Canada in World War II

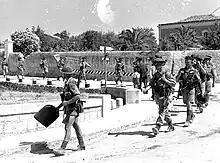
Members of the Loyal Edmonton Regiment enter Modica, Sicily, 1943

There was pressure from the Canadian government to ensure that Canadian troops were put into action.